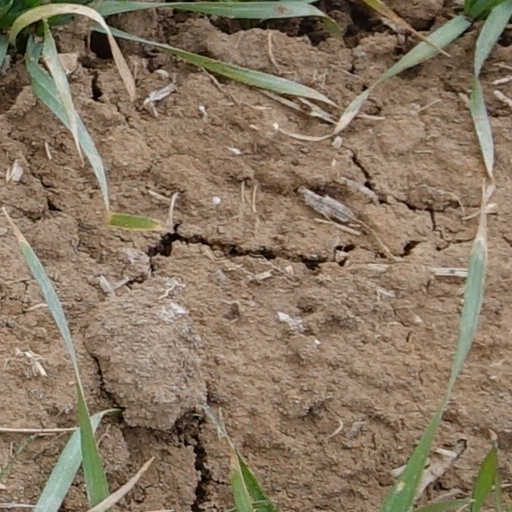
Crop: wheat